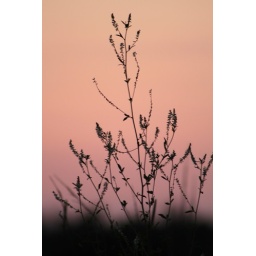
a plant and sunset sky in the background